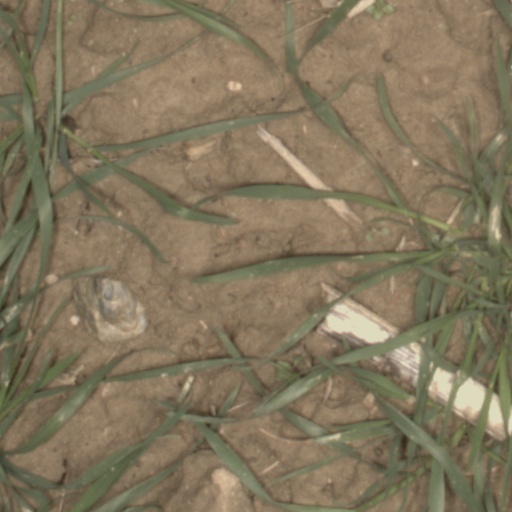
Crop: wheat